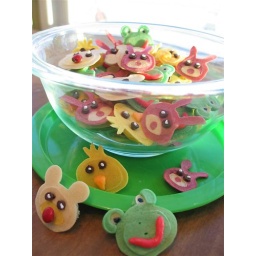
mini baby animal pancakes in a bowl